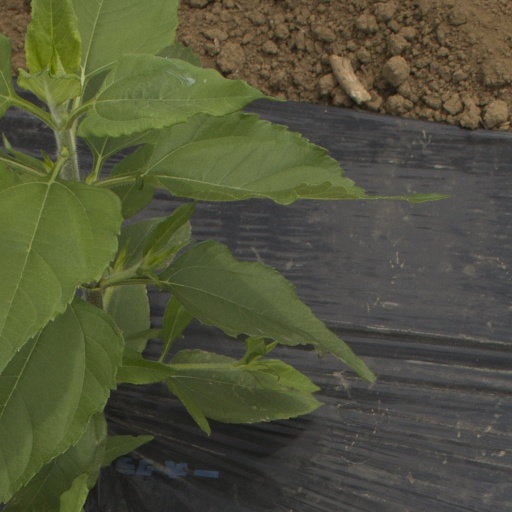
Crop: Jerusalem artichoke